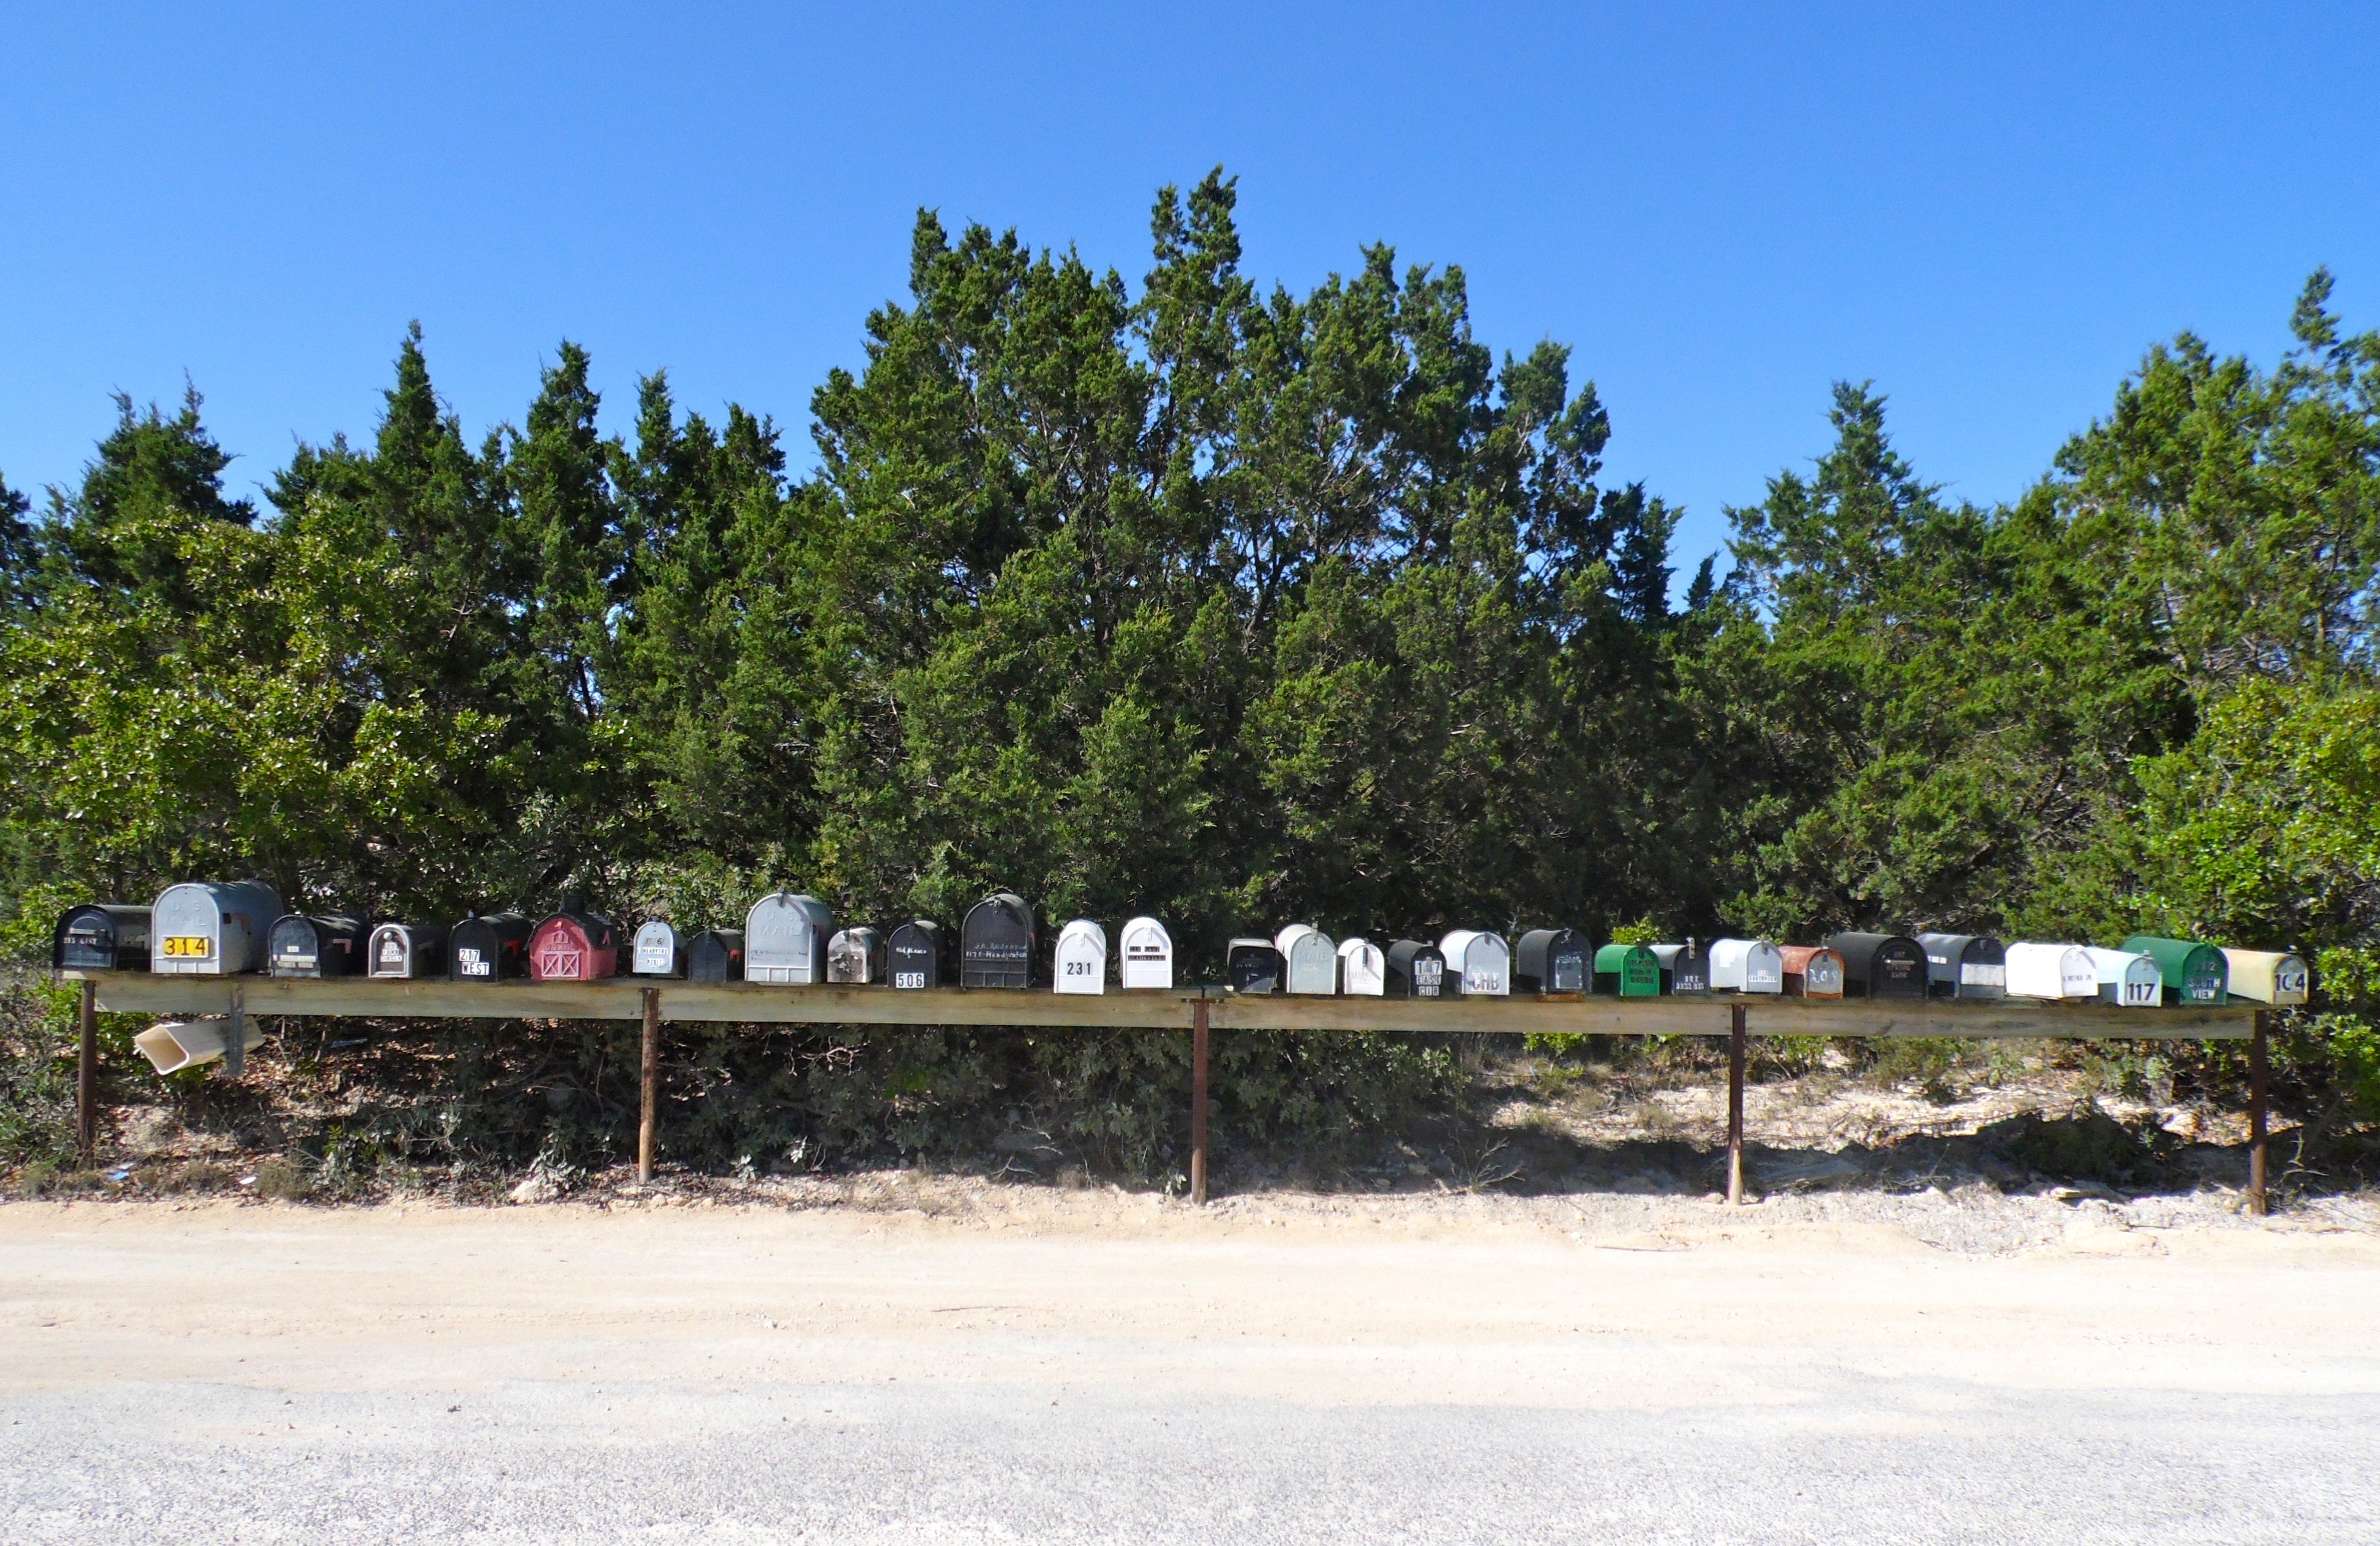
landscape, tree, post, plant, sky, road, vehicle, scenery, usa, box, mailbox, mail, postal, postbox, letterbox, postage, country side, state park, land lot